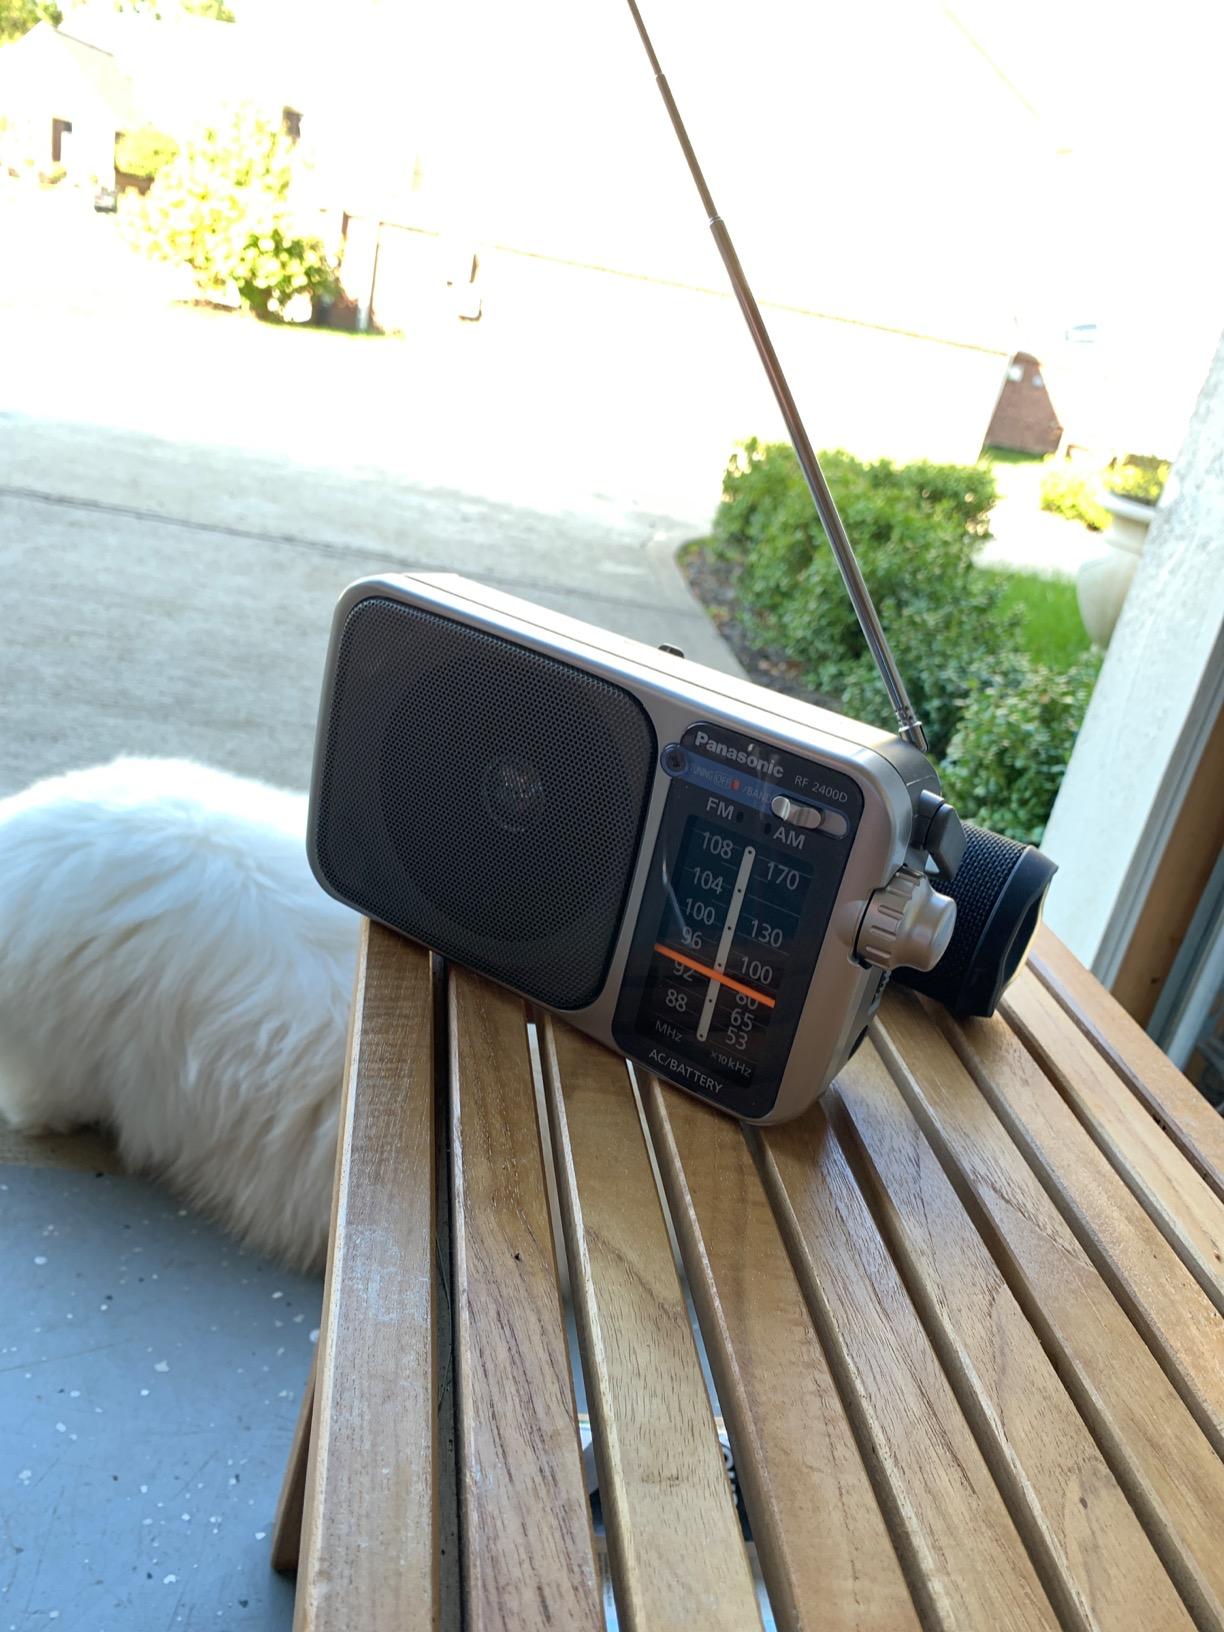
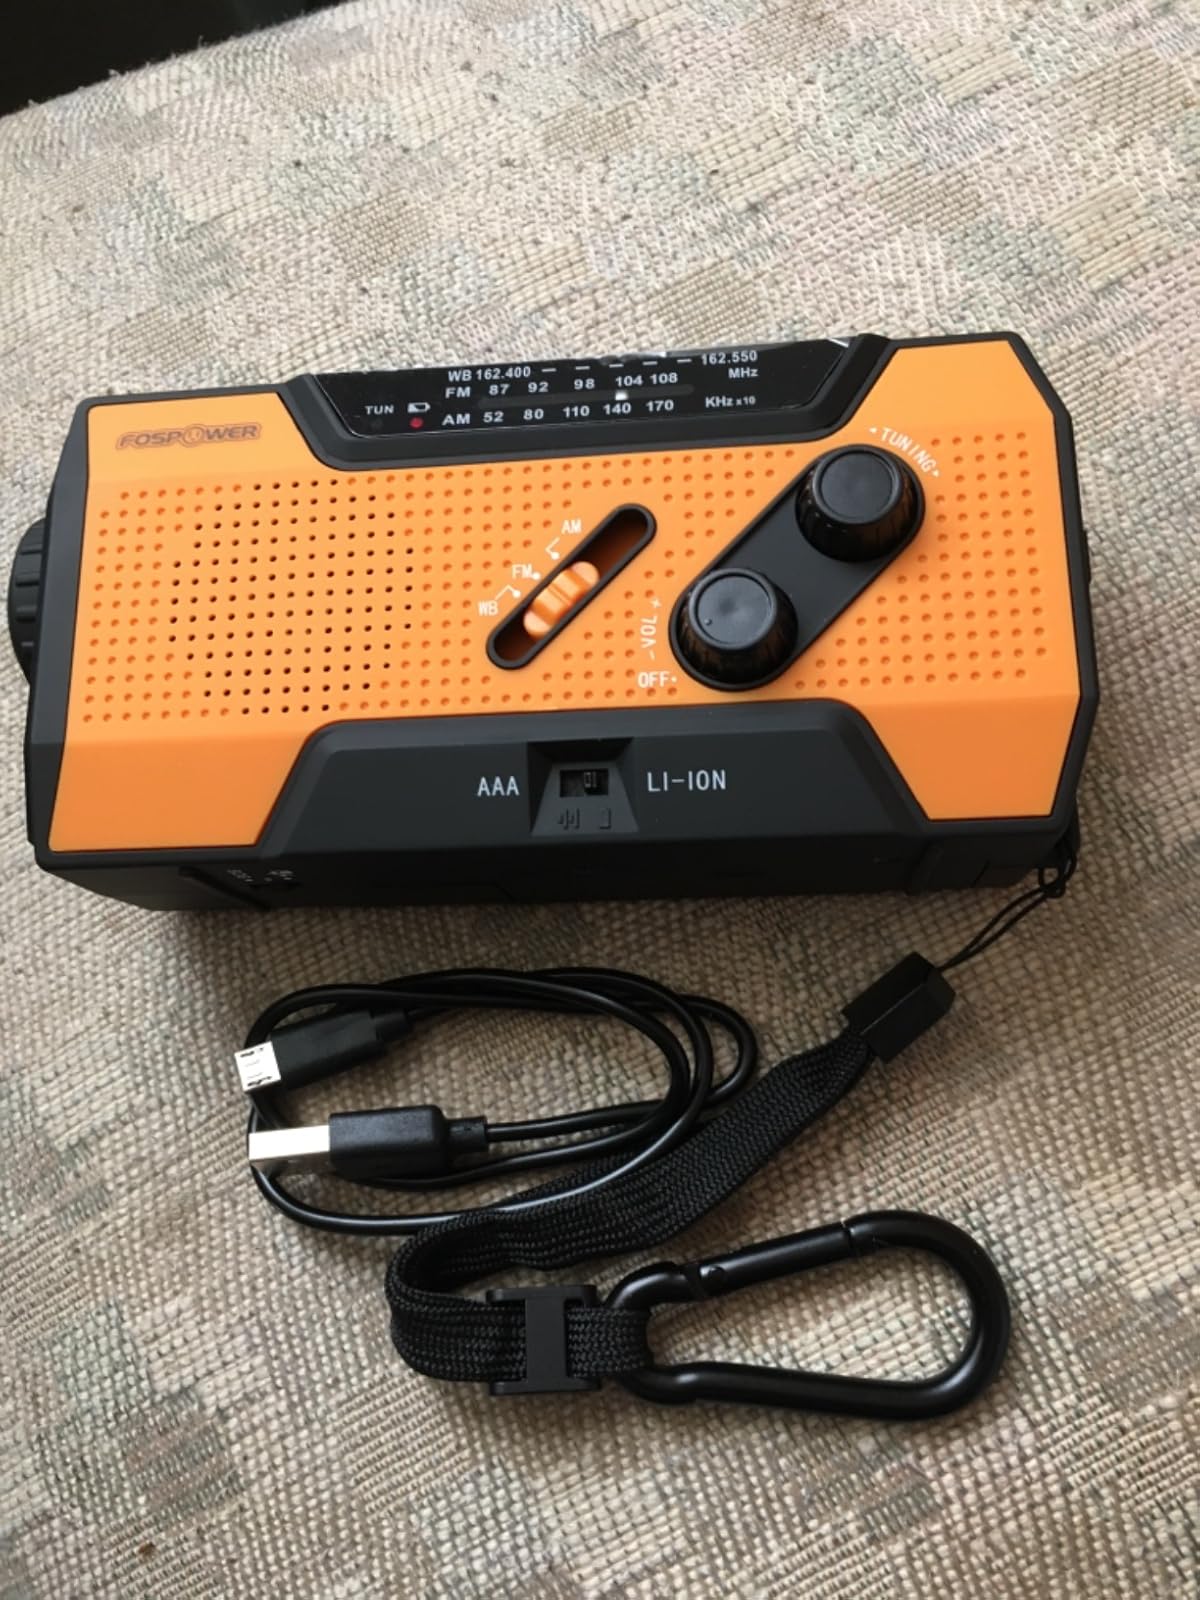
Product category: radio
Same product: no